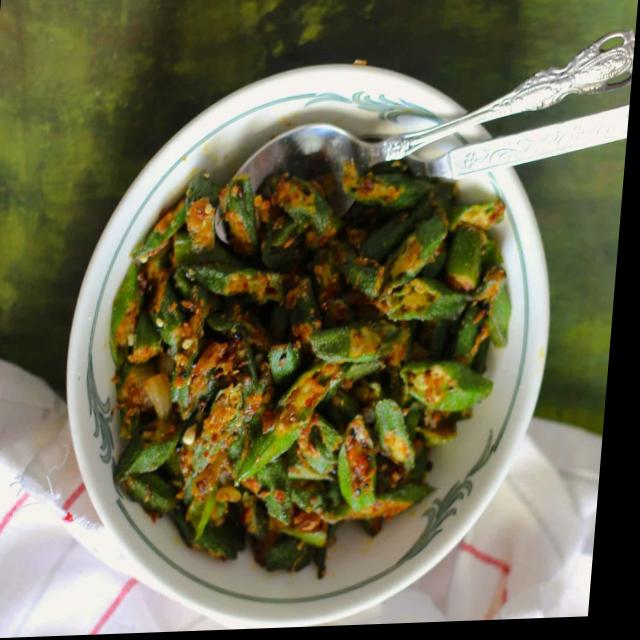
Dish: bhindi_masala